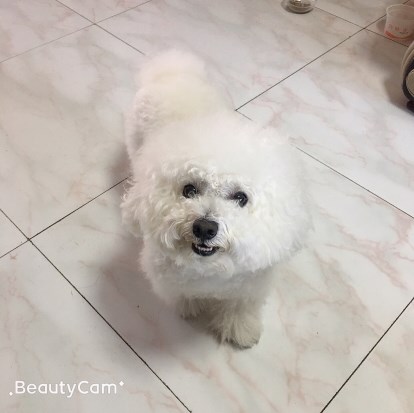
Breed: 3083-n000117-Bichon_Frise